Chatchai Paiseetong

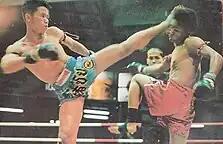

Chatchai was often compared to his teammate and cornerman Samart Payakaroon for his elegance and technical proficiency in the ring. His nickname "Samart 2""" was given to him by the Thai media as a result of his expertise with his defensive style.